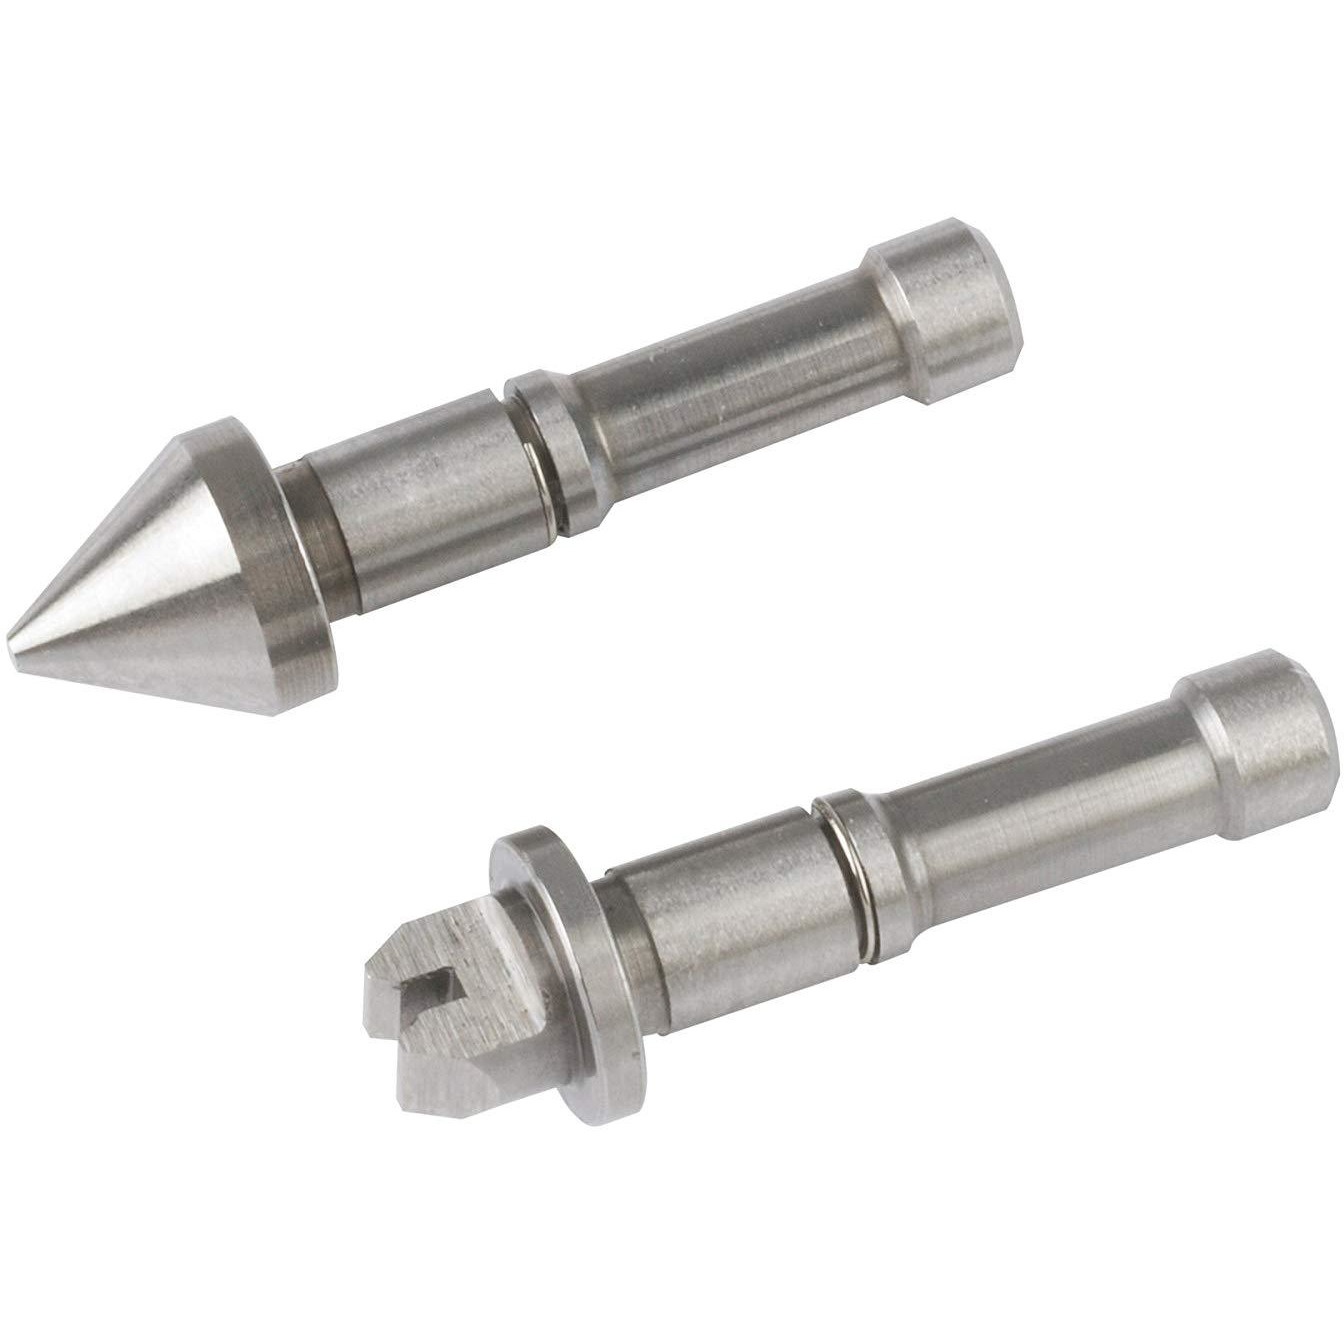
Mitutoyo Anvil and Spindle Tip 2-3mm/13-9TPI
Mitutoyo Anvil and Spindle Tip 2 - 3mm/13 - 9TPI Interchangeable Anvil and Tip sets (60 Deg) to suit Series 126 and 326 Screw Thread Micrometers Anvil and Tip set 2mm to 3mm pitch - 13 to 9 TPI
Brand: Mitutoyo
Category: Hardware > Tool Accessories > Measuring Tool & Sensor Accessories > Micrometer Accessories